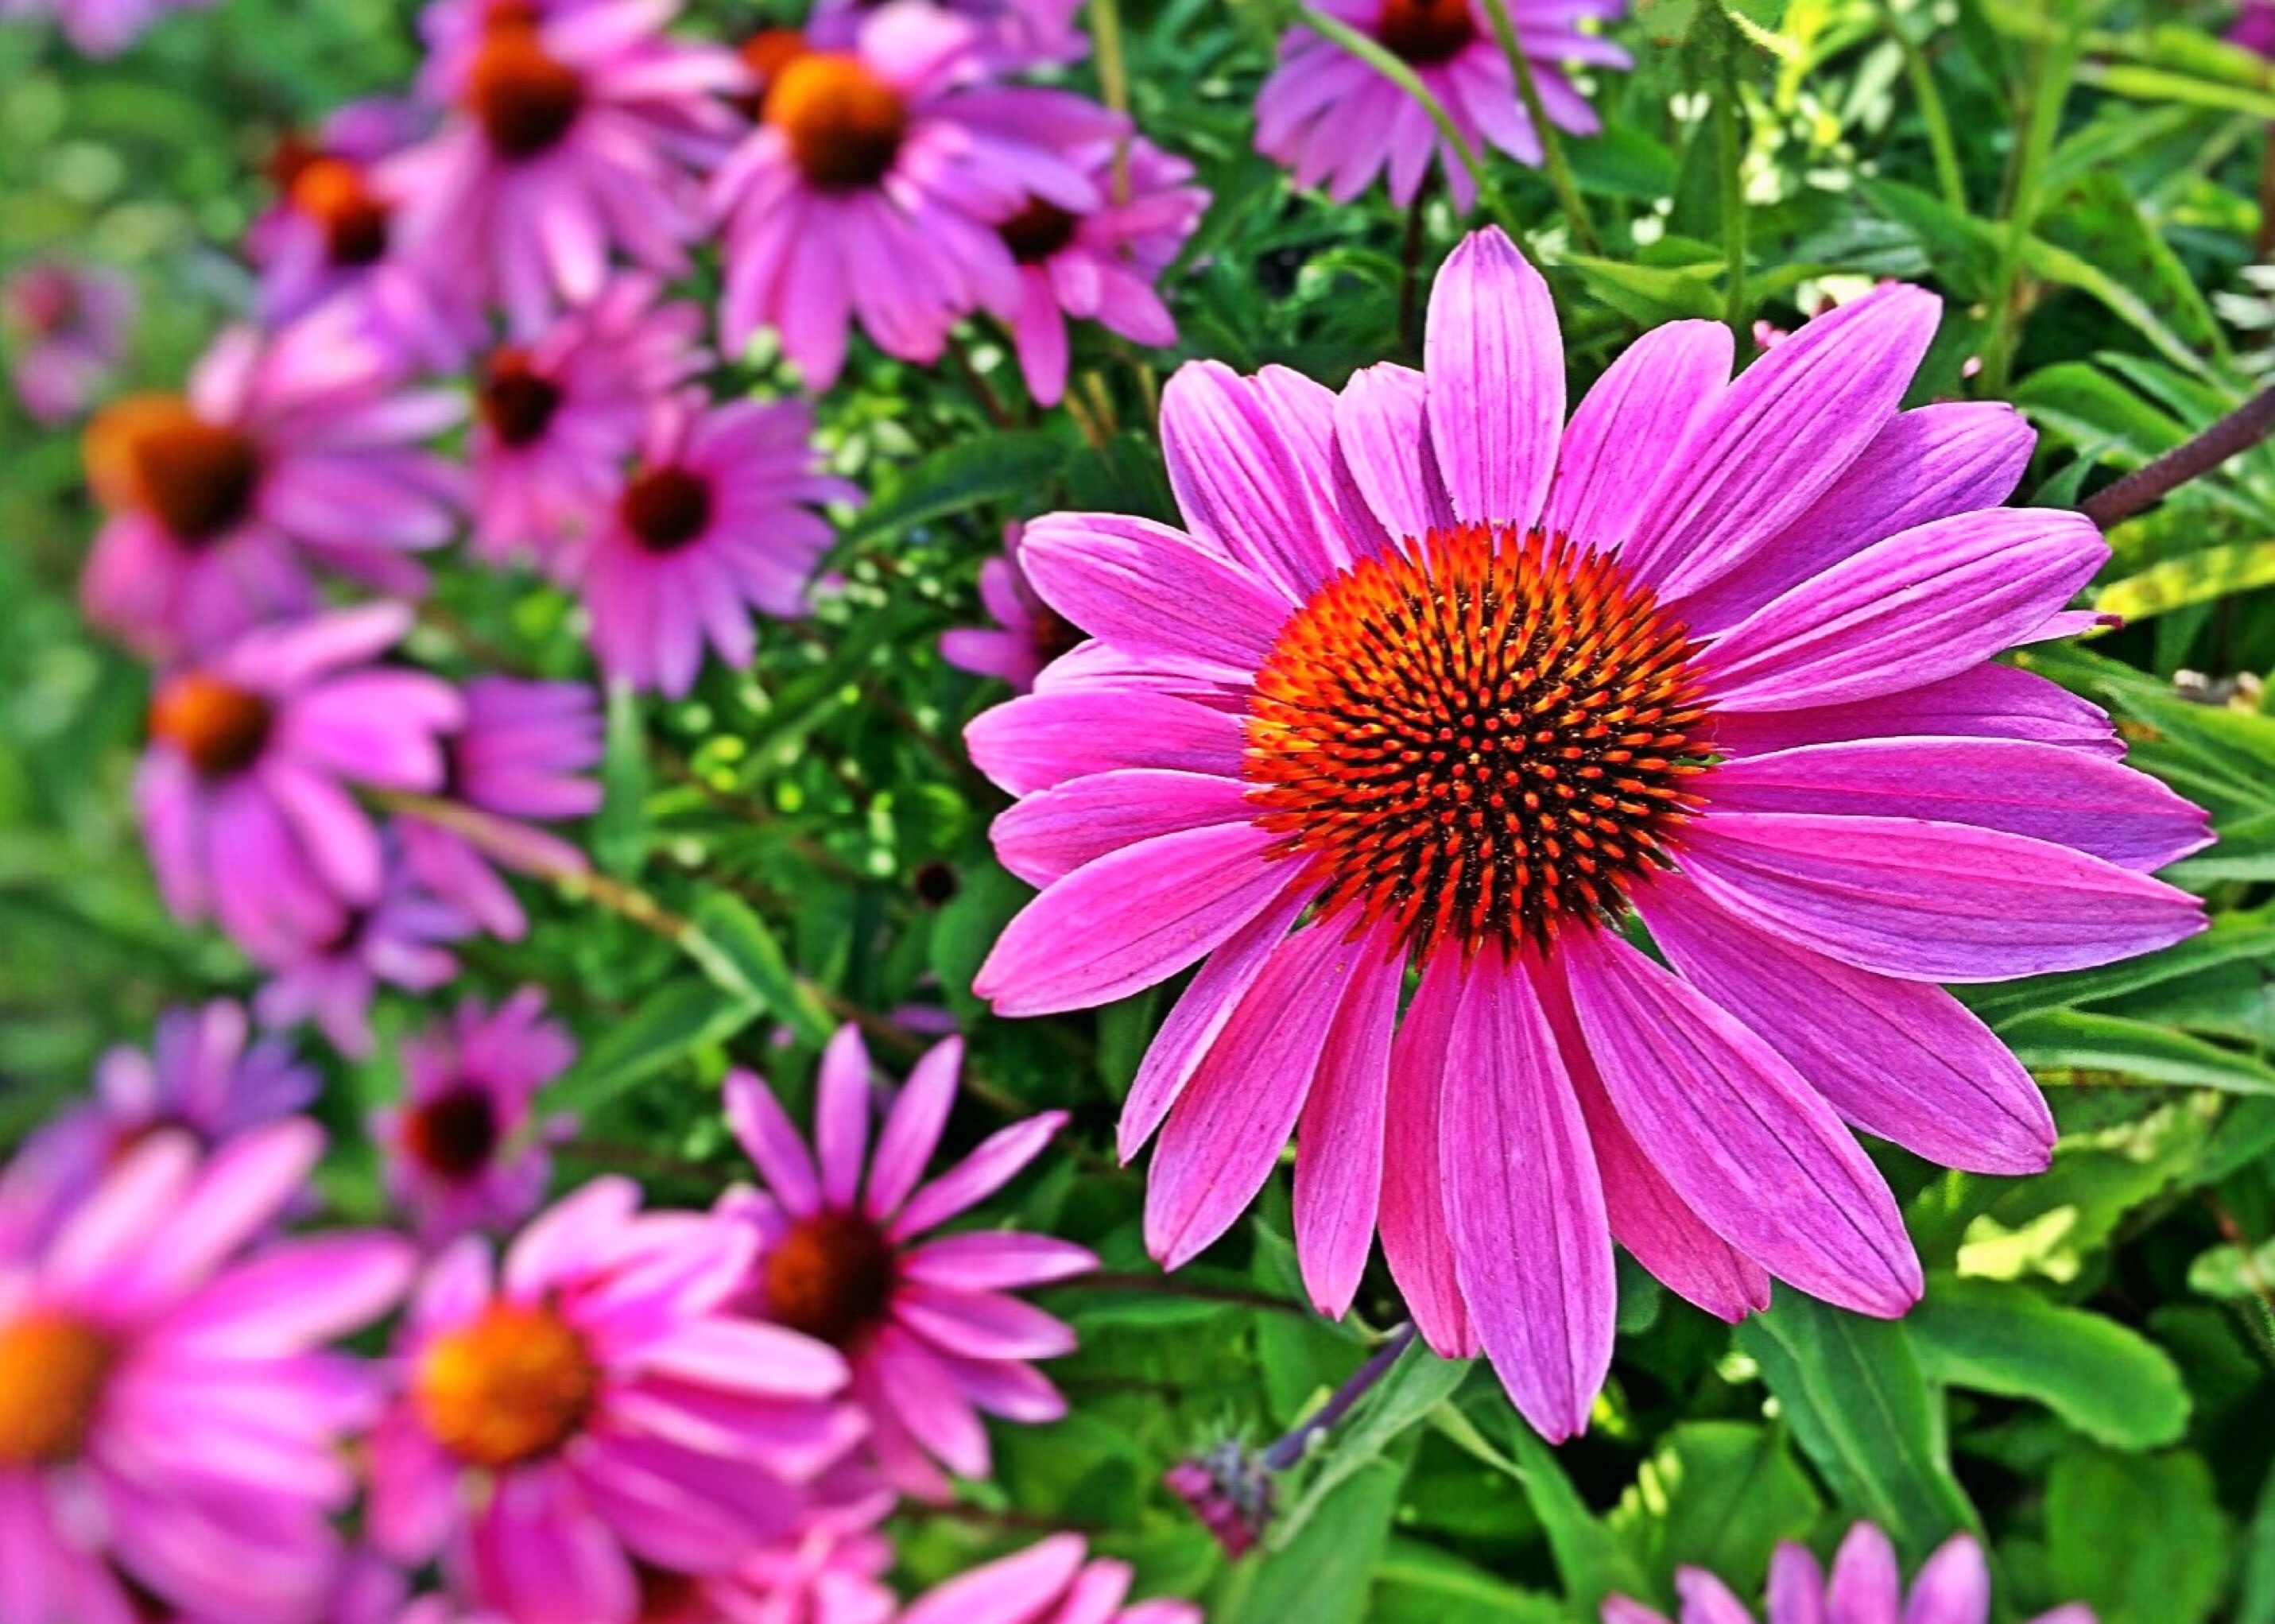
nature, blossom, plant, flower, petal, daisy, spring, flora, bright, aster, coneflower, spring flower, macro photography, flowering plant, daisy family, black eyed susan, annual plant, land plant, marguerite daisy, garden cosmos